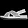
Label: Sandal